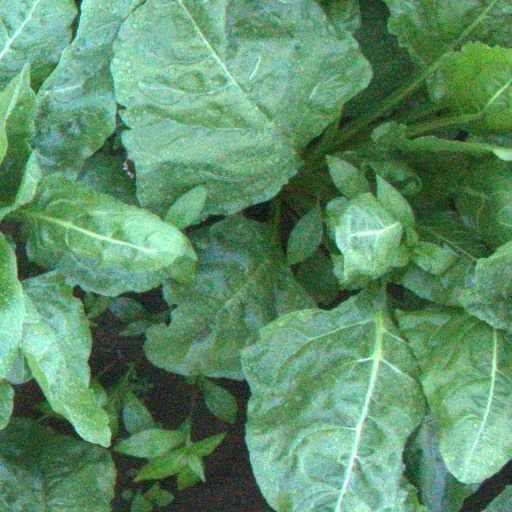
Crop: sugar beet